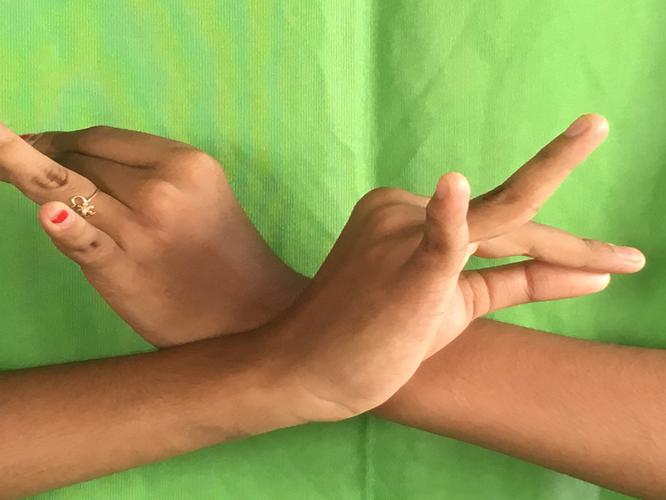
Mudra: Katakavardhana
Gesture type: double_hand